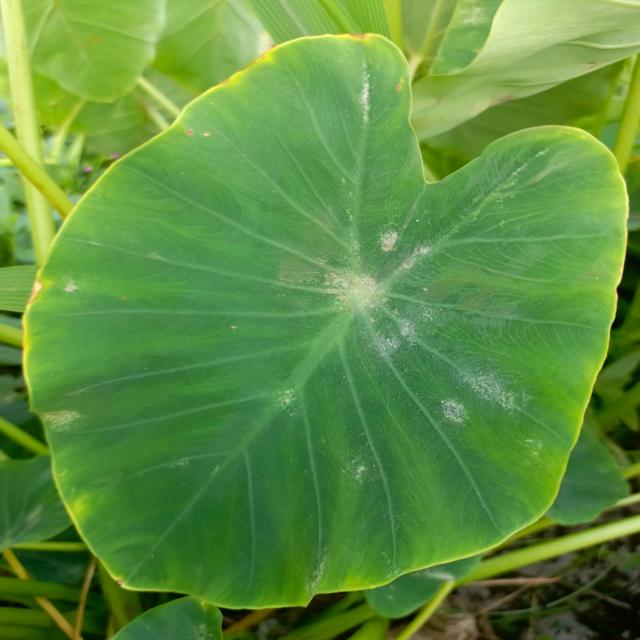
Label: Early_Blight